Esteban Munrás

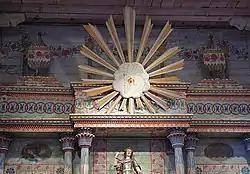
The "Ojo de Dios" on the altar at Mission San Miguel Arcángel, painted by Munrás in the 1820s

Esteban Carlos Munràs (1798–1850) was a Spanish-born Californio artist, best known for his vibrantly colored frescoes that adorn the church at Mission San Miguel Arcángel in San Miguel, California.